Spare (memoir)

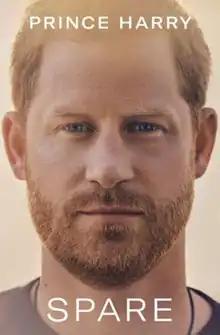
First edition

Spare is a memoir by Prince Harry, Duke of Sussex, which was released on 10 January 2023. It was ghostwritten by J. R. Moehringer and published by Penguin Random House. It is 416 pages long and available in digital, paperback, and hardcover formats and has been translated into fifteen languages. There is also a 15-hour audiobook edition, which Harry narrates himself.